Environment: real
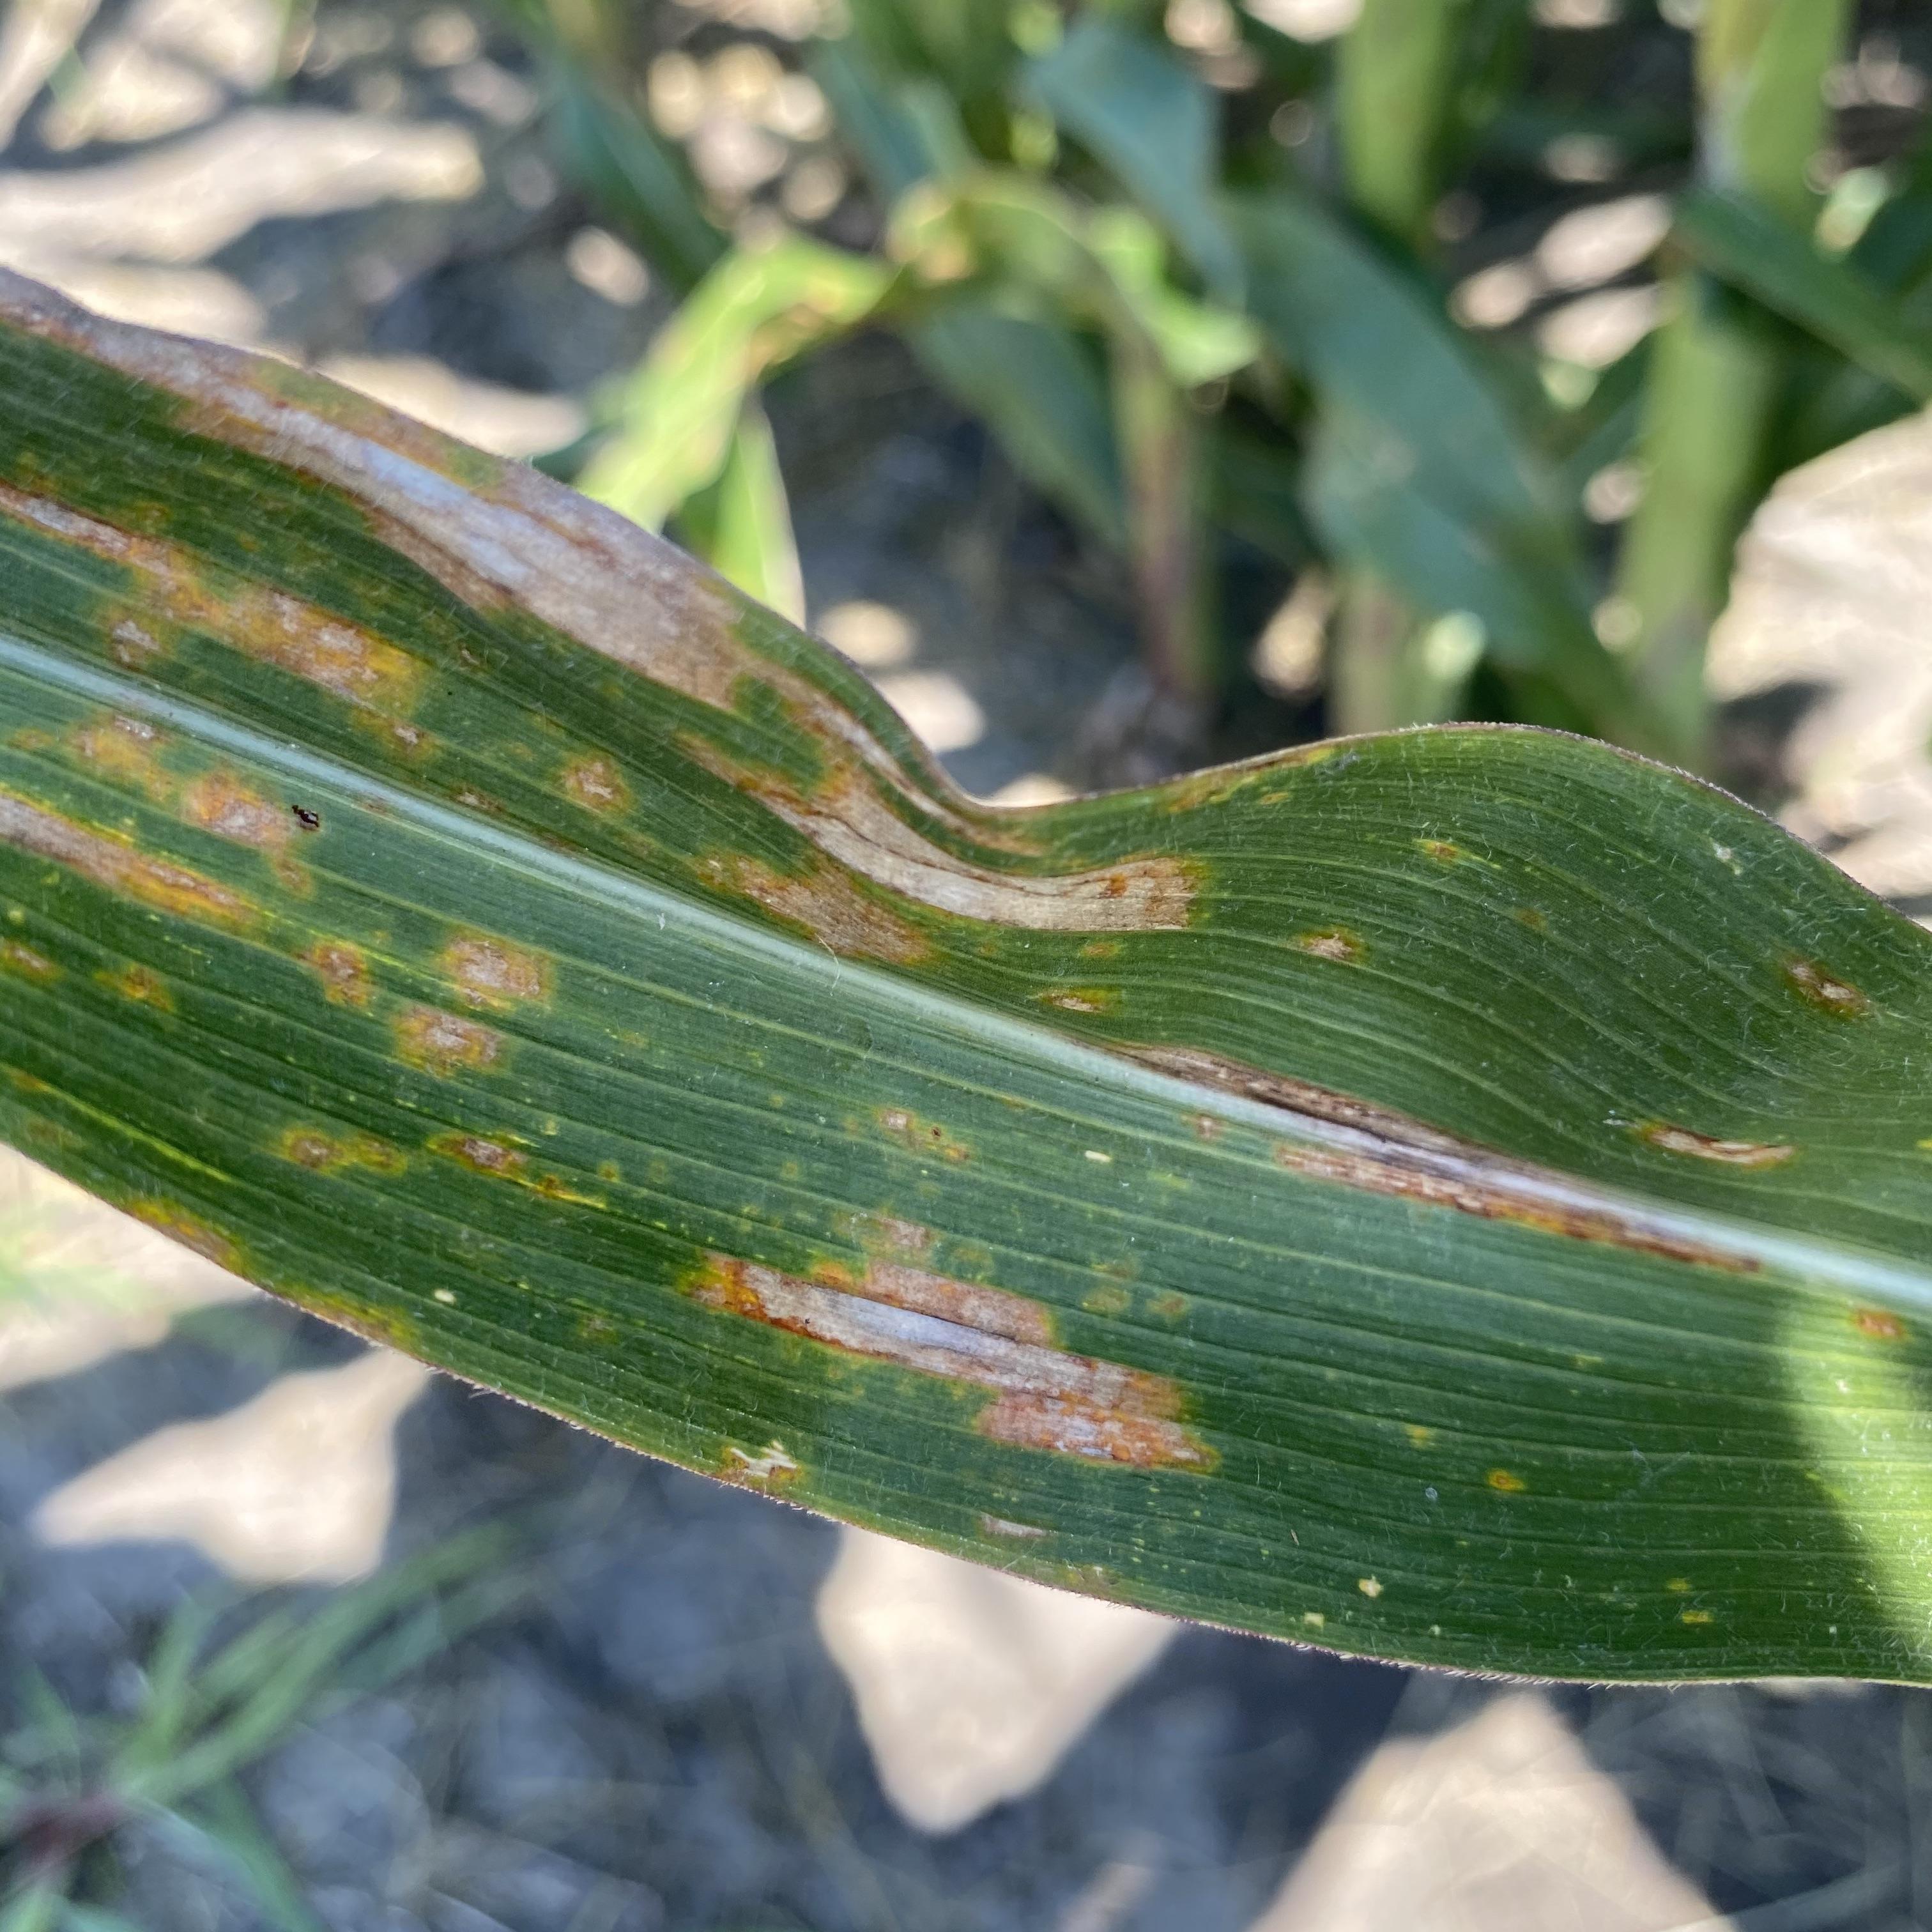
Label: gray_leaf_spot